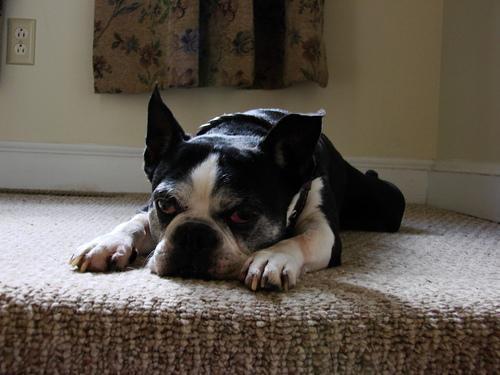
Boston_bull